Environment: real
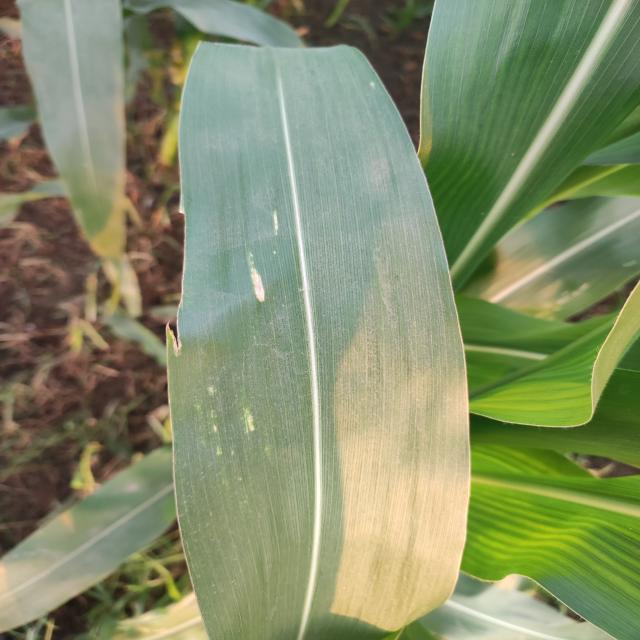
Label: northern_corn_leaf_blight